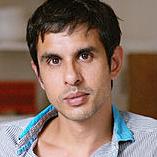
Age: 38